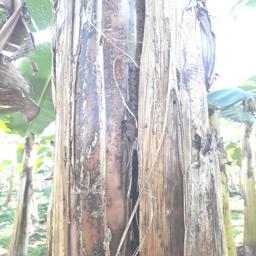
Label: PSEUDOSTEM WEEVIL